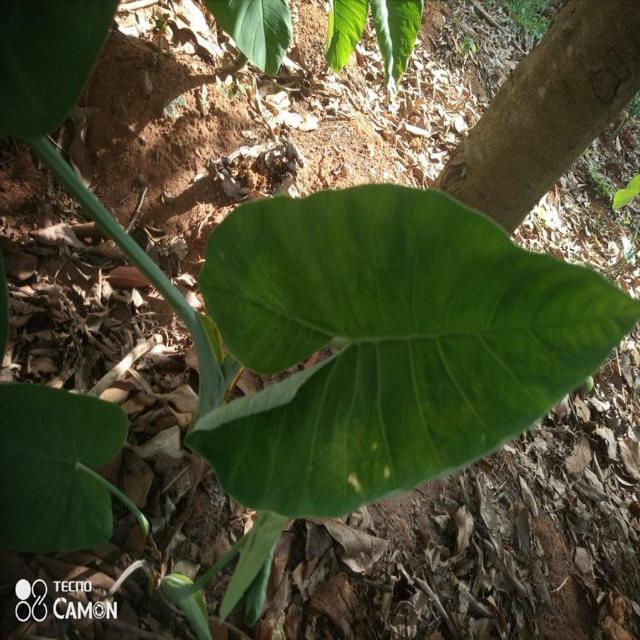
Label: Healthy